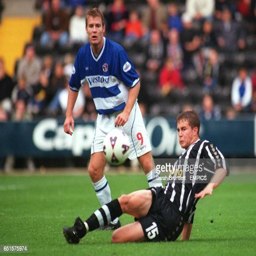
football player slides in to kick the ball away from person